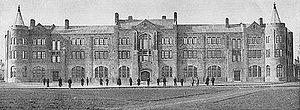
Changchun est une ville du Nord-Est de République populaire de Chine, capitale de la province du Jilin, dans le Dongbei. Elle a le statut administratif de ville sous-provinciale. Sa population qui est de plus de sept millions d'habitants, parle le « dialecte de Changchun » du groupe du nord-est du mandarin. Pendant l'invasion japonaise de la Mandchourie, l'Empire du Japon, y place la capitale de l'État fantoche du Mandchoukouo, sous le nom de Hsinking et le siège de l'armée du Guandong de 1931 à 1945.